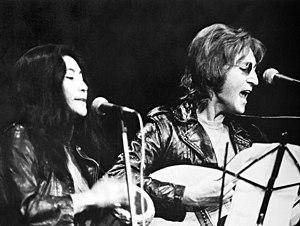
John Winston Ono Lennon [ d͡ʒɒn ˈlɛnən], né le 9 octobre 1940 à Liverpool et mort assassiné le 8 décembre 1980 à New York, est un auteur-compositeur-interprète, musicien et écrivain britannique.